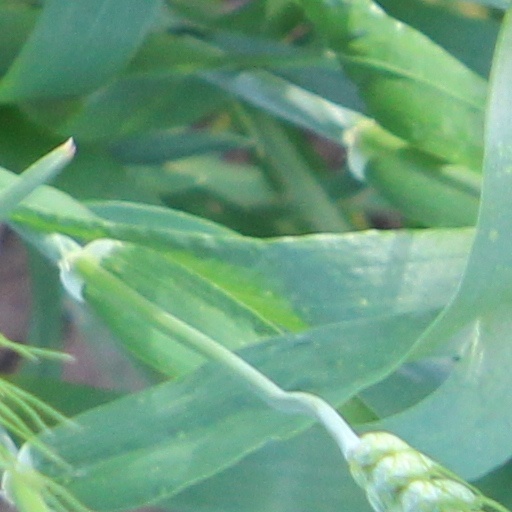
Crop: wheat